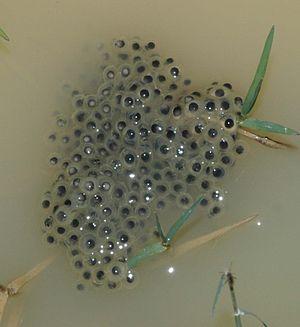
Litoria latopalmata est une espèce d'amphibiens de la famille des Pelodryadidae.